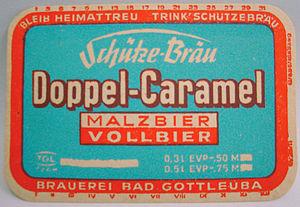
La Malzbier est une bière de fermentation haute titrant entre 0 et 0,5 % d'alcool. De couleur brune à noire, elle se distingue par son goût sucré.